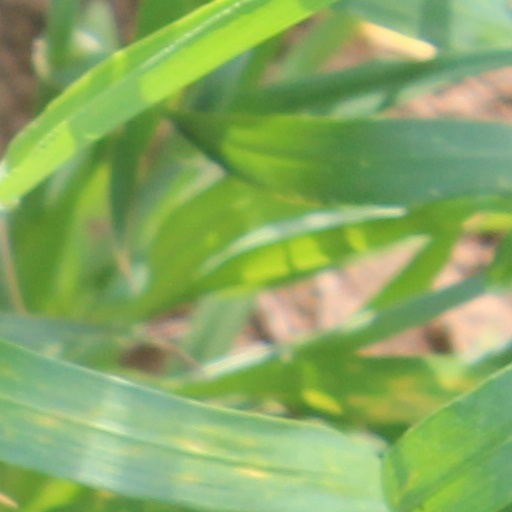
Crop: wheat